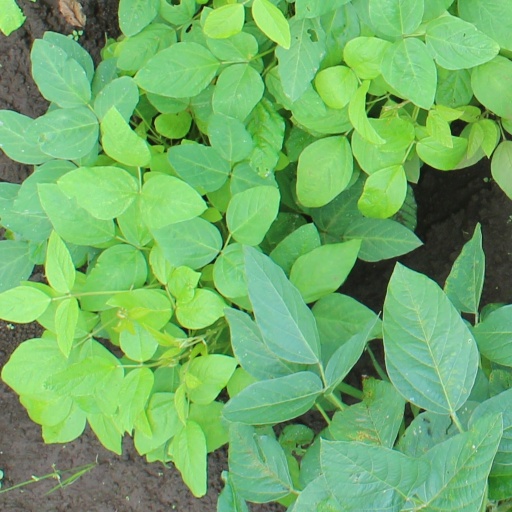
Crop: soybean